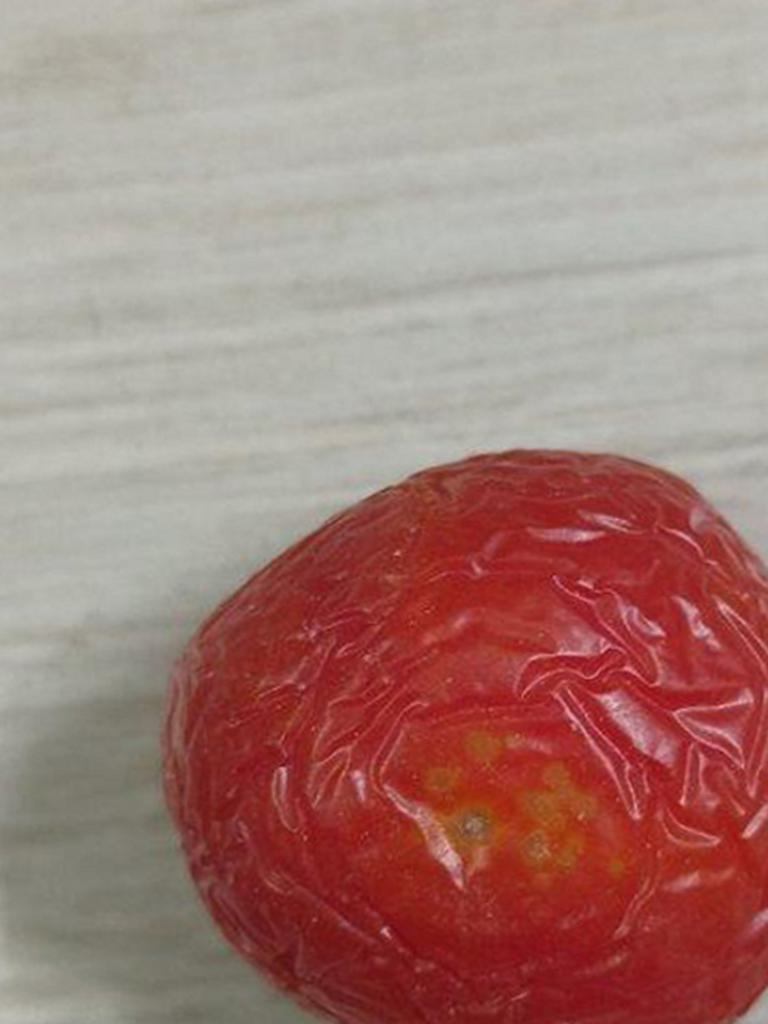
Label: Rotten